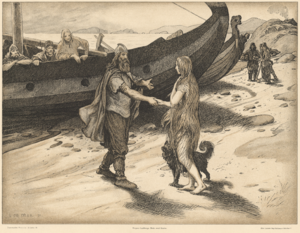
Saga / Sagaerne / Oldtidssagaer
Illustration af Ragnar Lodbrogs saga. Pigen Kraka kommer til Ragnar Lodbrogs skib. Han har bedt hende om at være hverken påklædt eller upåklædt, hverken sulten eller mæt, og hverken alene eller sammen med nogen. Hun har derfor spist en bid af et løg, svøbt sig i et fiskenet, og følges med en hund.
Regnar Lodbrog og Kraka. Farvelitografi på papir opklæbet på pap.
Saga er betegnelsen for en gruppe af norrøne prosatekster fra middelalderen. De kaldes også de islandske sagaer, da langt størstedelen stammer fra Island. Sagaerne er for det meste skrevet af anonyme forfattere i perioden fra slutningen af 1100-tallet og frem til 1400-tallet, dvs. op til flere hundrede år efter den periode, sagaerne udspiller sig i. Ordet saga kommer af det norrøne ”segja”, at sige, og betyder derfor omtrent ”det sagte” eller ”det fortalte”, og er først senere benyttet som betegnelse for gruppen af tekster. Sagaerne inddeles traditionelt i forskellige typer efter emne, som kongesagaer, bispesagaer, islændingesagaer, oldtidssagaer, samtidssagaer og riddersagaer. Den mest kendte gruppe er islændingesagaerne, der fortæller om bemærkelsesværdige islændinge i den såkaldte sagatid.